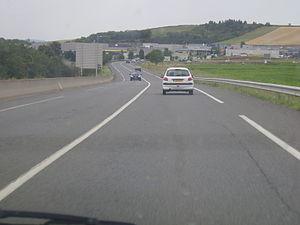
Autoroute A712 vers le rond-point de Champ Lamet
L'autoroute A71 est une autoroute reliant Orléans dans le Loiret à Clermont-Ferrand dans le Puy-de-Dôme. Elle est longue de 290 kilomètres.
L’autoroute A711 est une autoroute antenne de l’A71.